Joe Oeschger

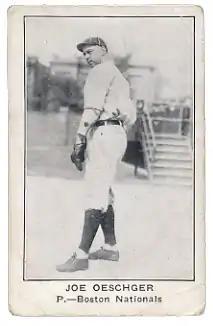
1922 baseball card of Oeschger

Joseph Carl Oeschger (May 24, 1892 – July 28, 1986) was an American pitcher in Major League Baseball. He played for the Philadelphia Phillies, New York Giants, Boston Braves, and Brooklyn Robins from 1914 to 1925.